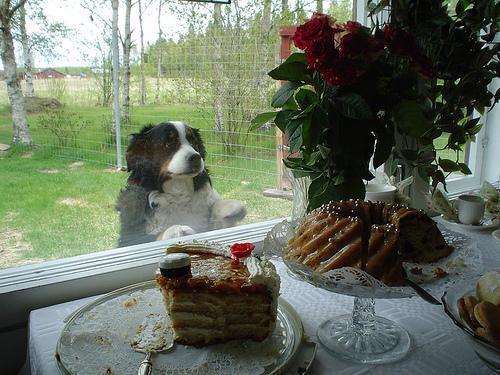
Bernese_mountain_dog